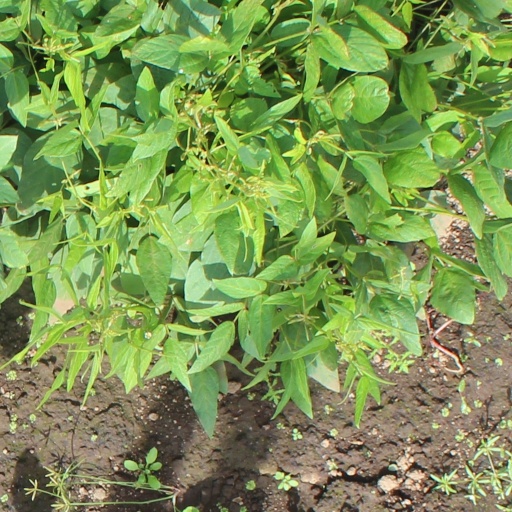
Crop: soybean